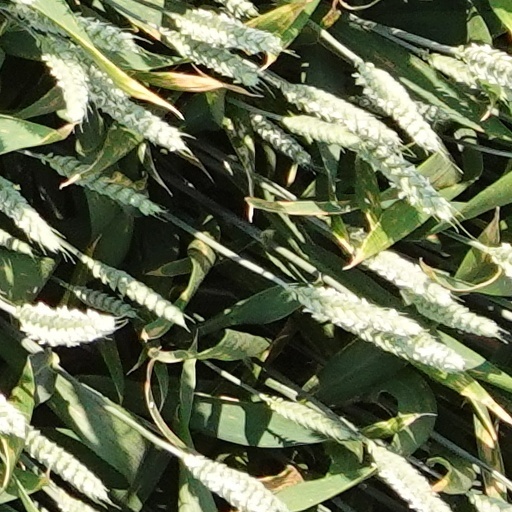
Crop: wheat